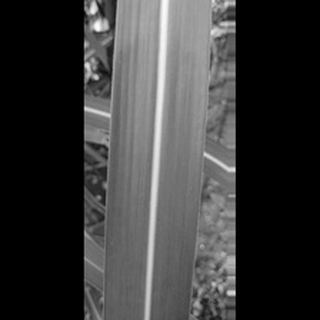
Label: healthy_sugarcane